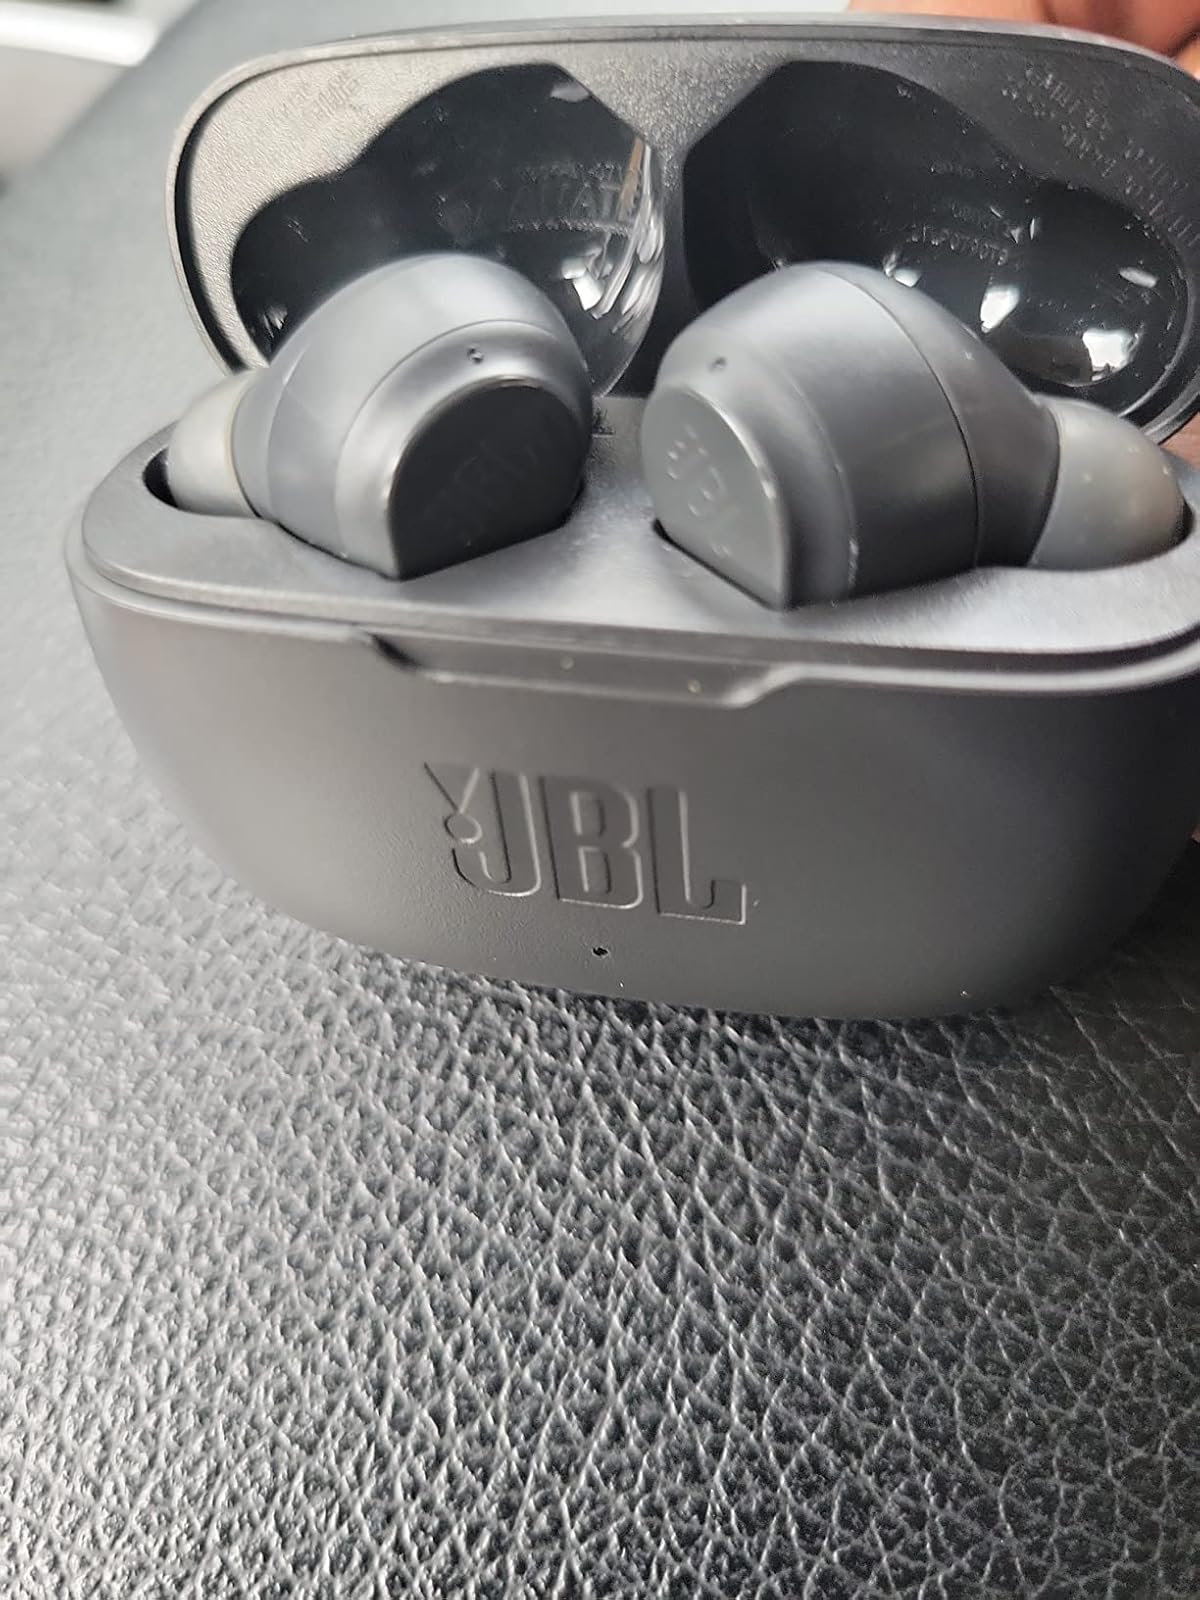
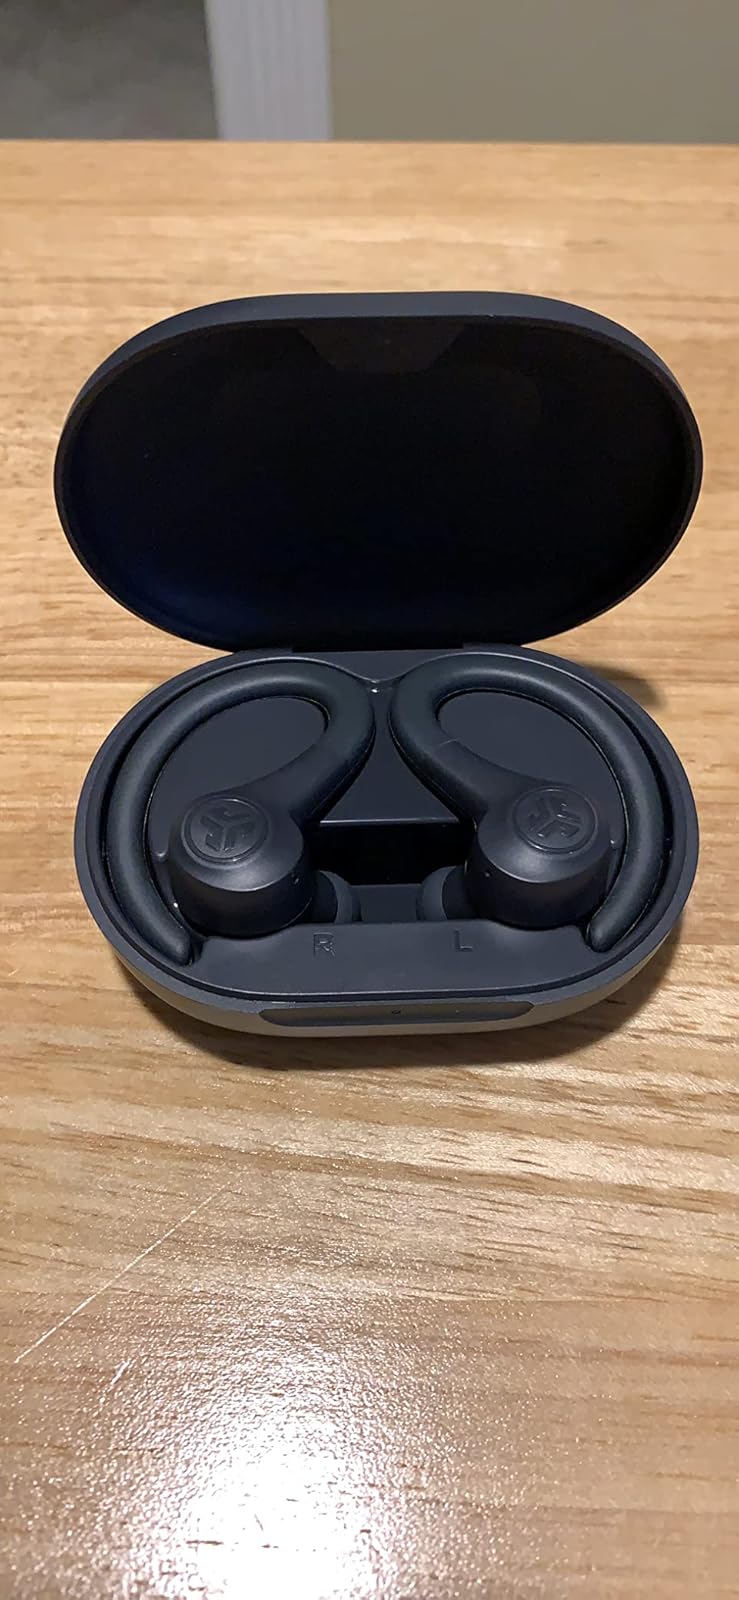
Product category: earbuds
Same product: no